Lolita Séchan

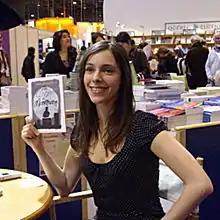

Lolita Séchan is a French writer. She writes children's books as well as comic books; she published her first graphic novel "Les Brumes de Sapa" at the age of 36.